Fanny Buss

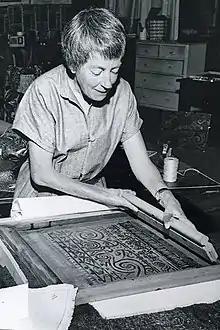
Fanny Buss screenprinting in 1964

Frances Edith Cresswell (née Buss, 23 March 1910 – 5 June 1986), commonly known as Fanny Buss, was a textile and fashion designer from New Zealand active from the 1950s to the 1980s. Buss was also a printmaker, writer and book illustrator. Examples of her fashion designs are held in the collections of museums around New Zealand including in the Auckland War Memorial Museum, Museum of New Zealand Te Papa Tongarewa, Otago Museum, MTG Hawke's Bay and also feature in the New Zealand Fashion Museum. Buss was a working member of the Canterbury Society of the Arts.